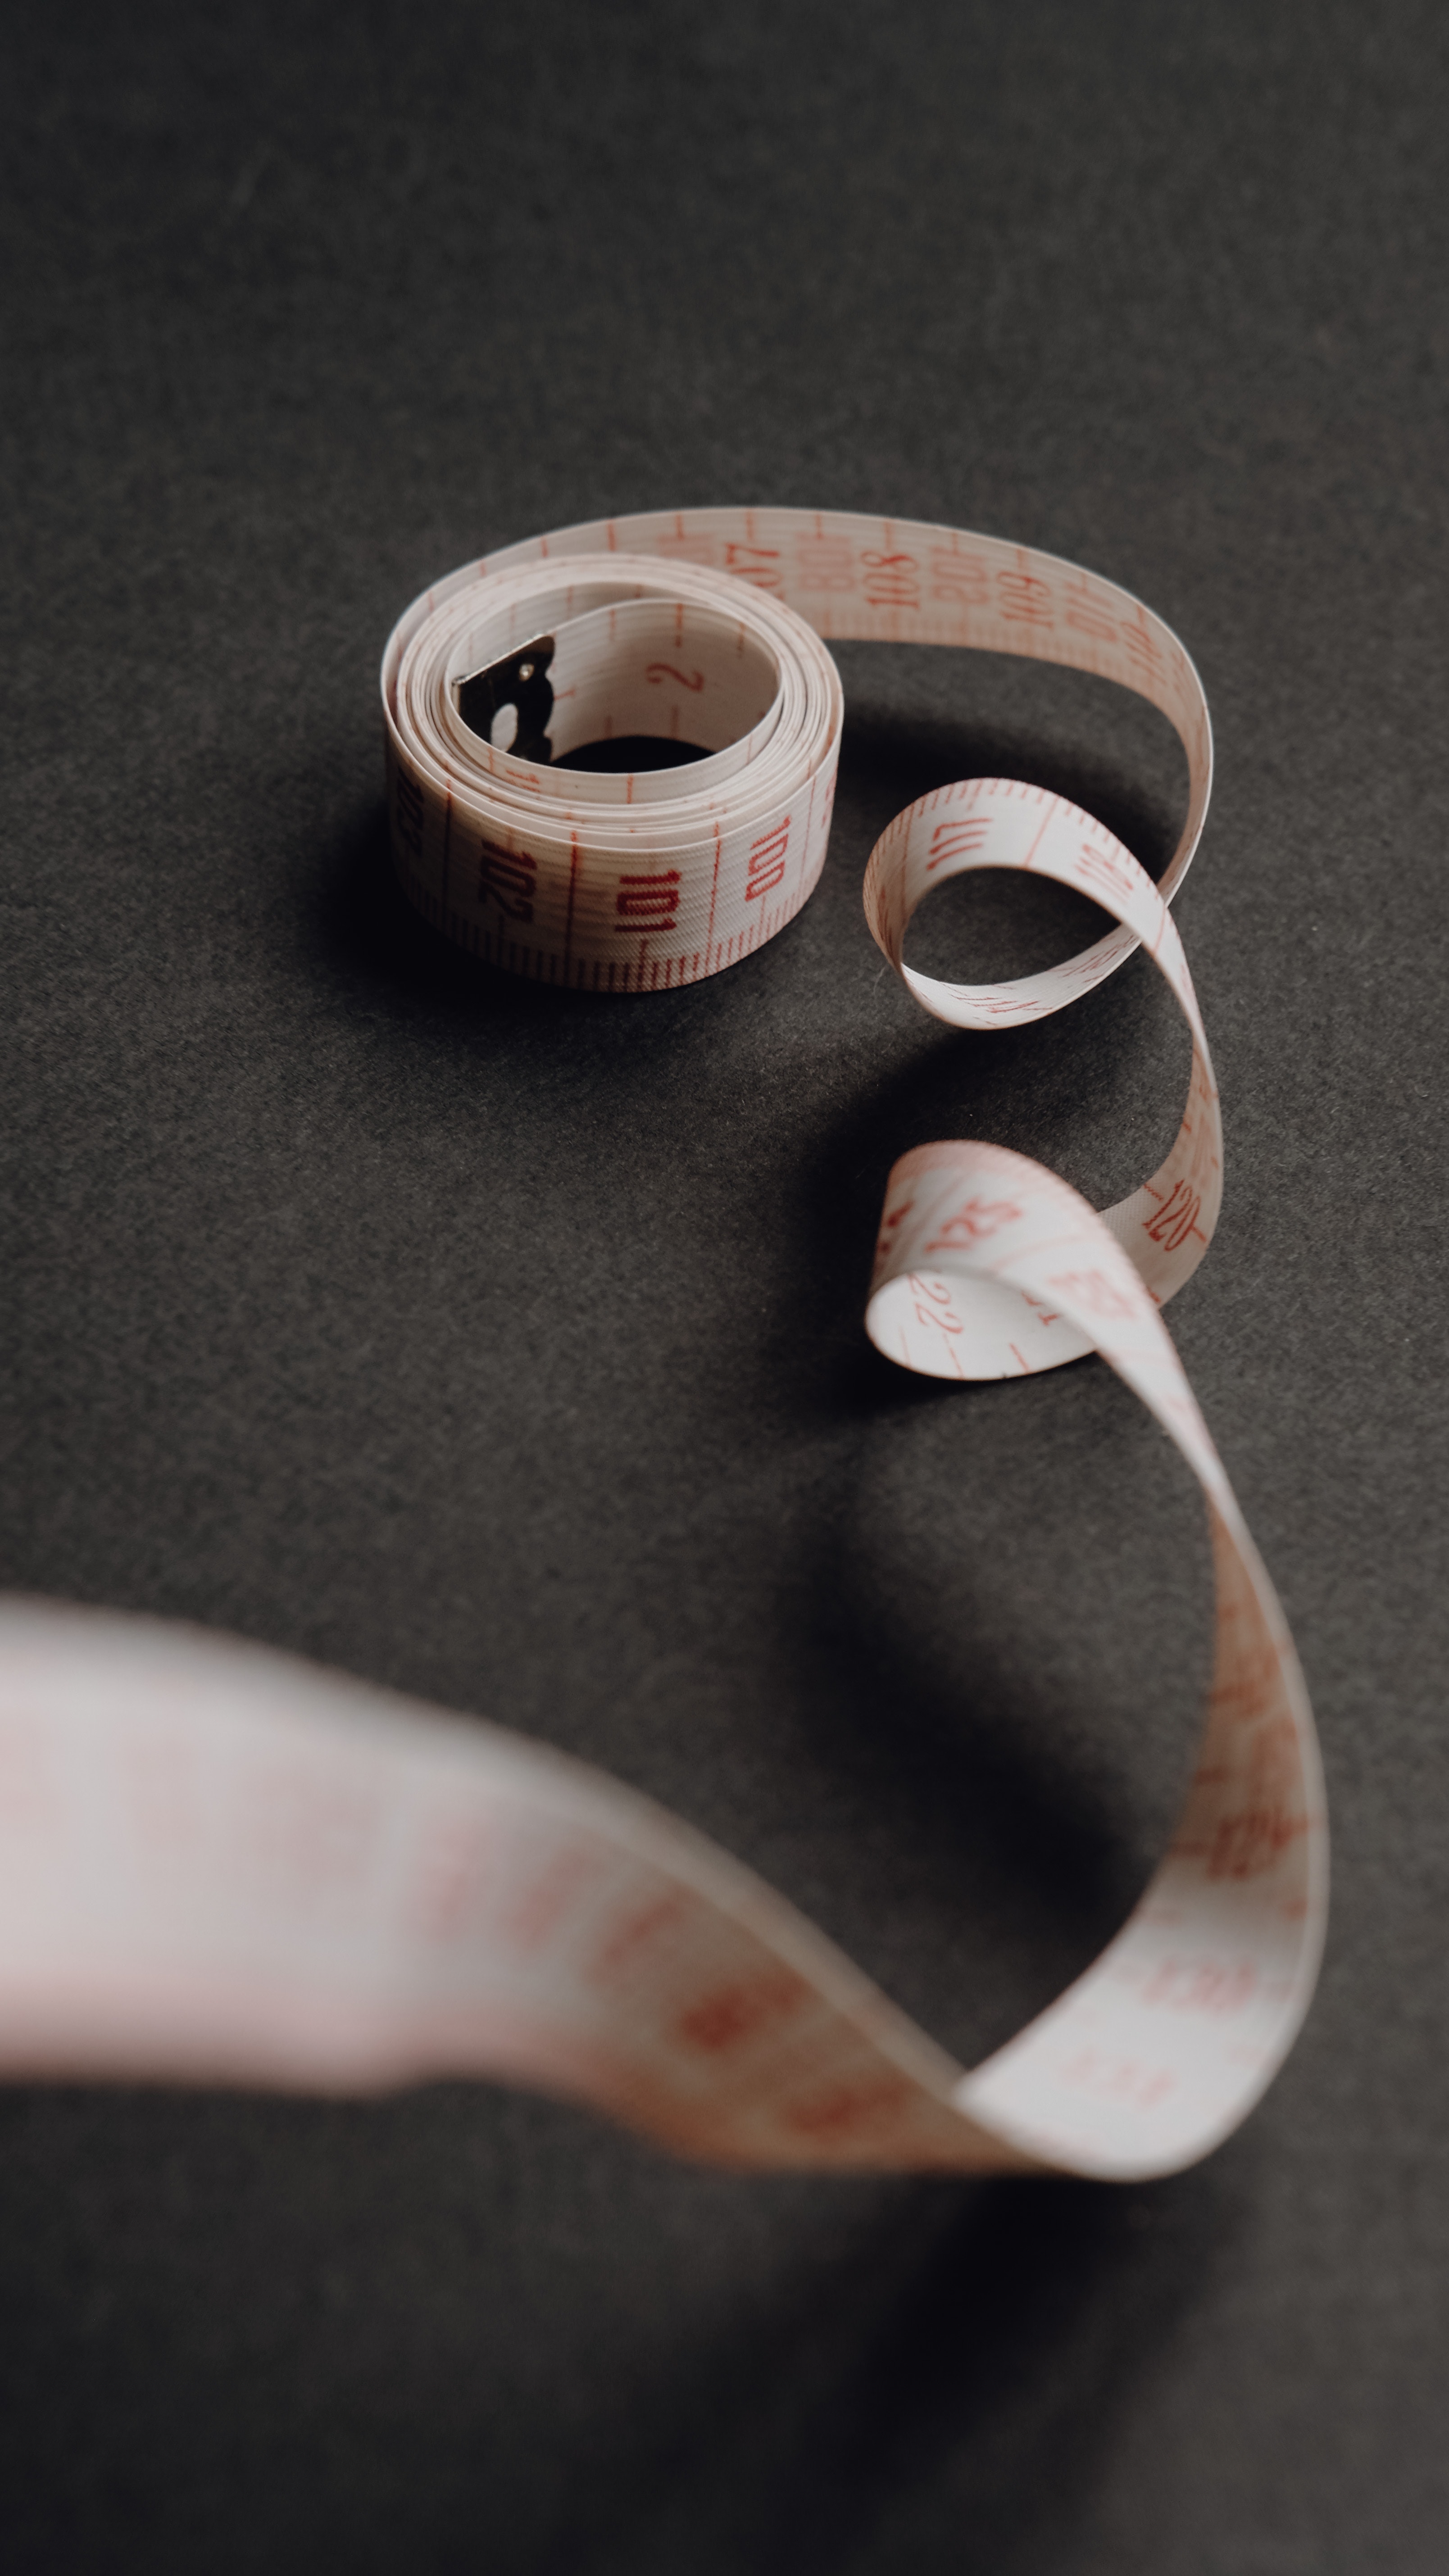
natural, wood, art, jewellery, bangle, body jewelry, wedding ceremony supply, font, bracelet, circle, ring, wire, metal, fashion accessory, paper, event, cup, carmine, serveware, paper product, games, still life photography, mug, number, macro photography, still life, eyewear, craft, illustration